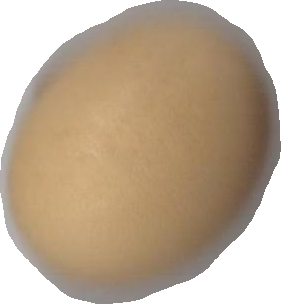
Variety: Dega